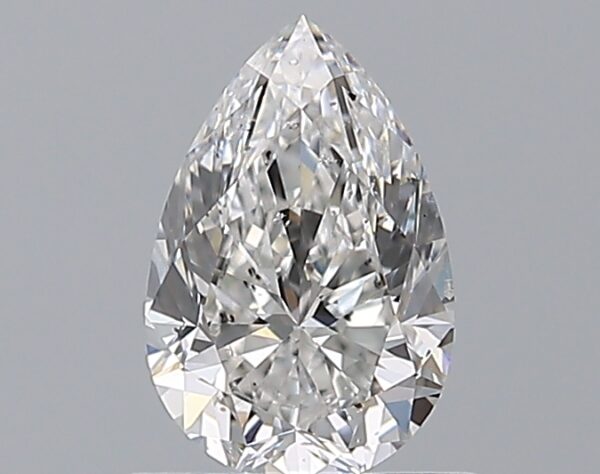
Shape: pear
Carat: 0.9
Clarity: SI1
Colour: F
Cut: VG
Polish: EX
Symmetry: EX
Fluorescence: N
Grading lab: GIA
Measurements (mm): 7.9 x 5.21 x 3.42